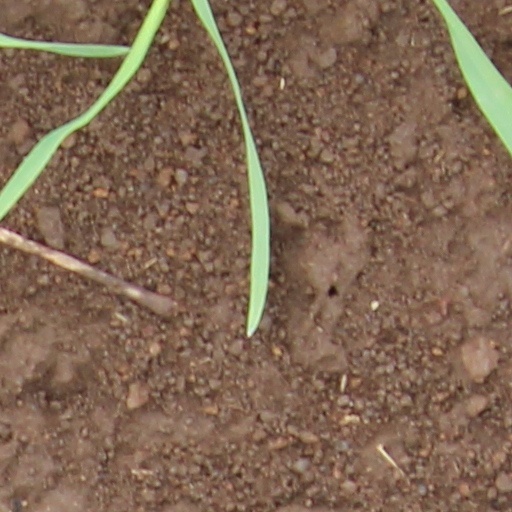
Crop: wheat